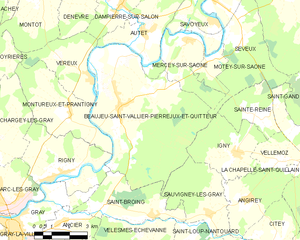
Carte des communes françaises